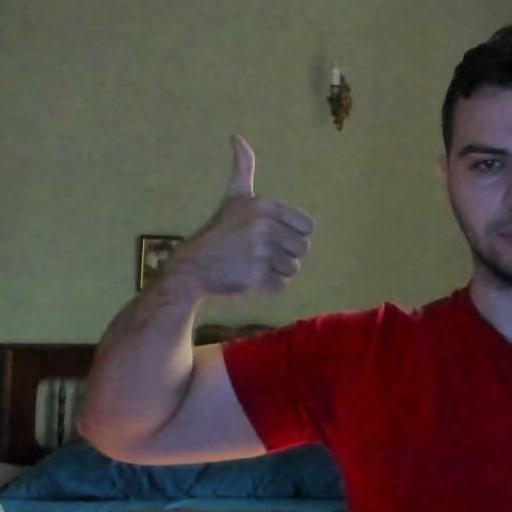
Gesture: like